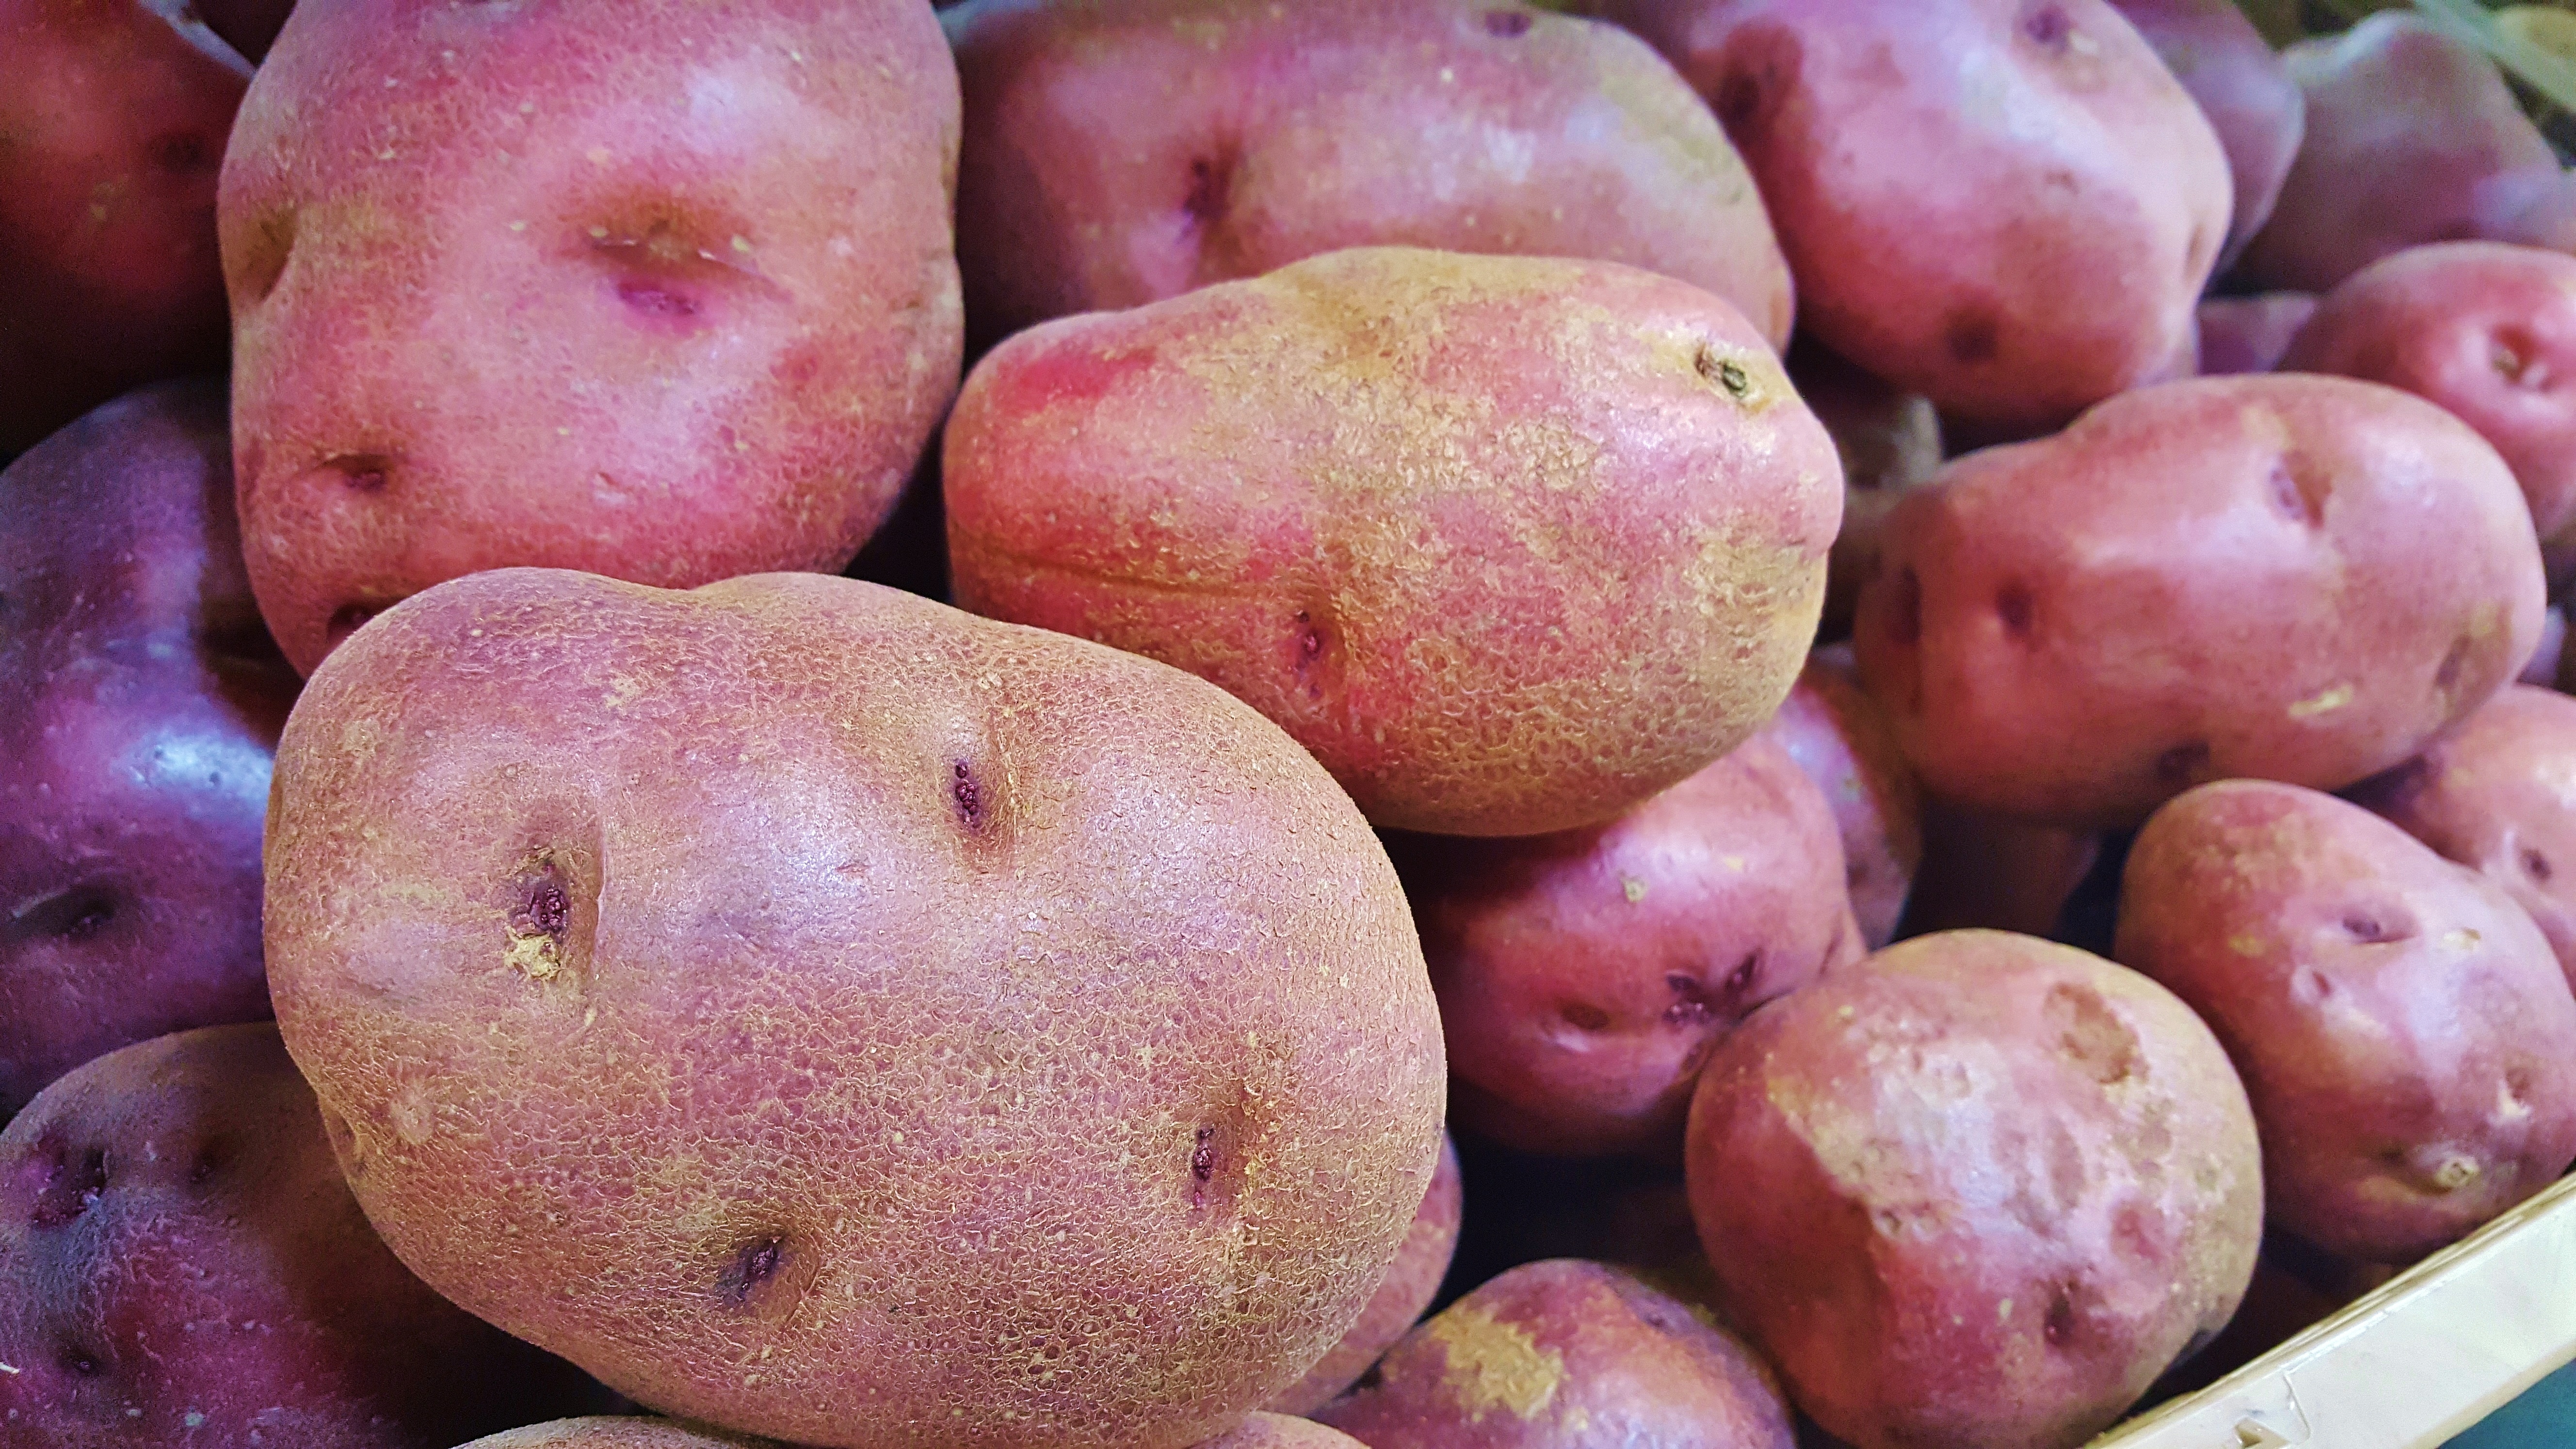
plant, fruit, food, harvest, produce, vegetable, crop, market, grocery, eyes, potatoes, uncooked, flowering plant, tuber, carbohydrate, red potatoes, land plant, potato and tomato genus